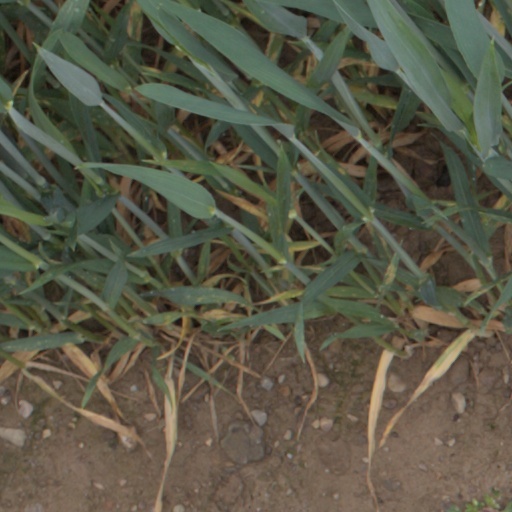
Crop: wheat